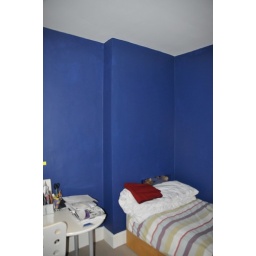
chimney breast to be removed - in the first floor - middle bedroom